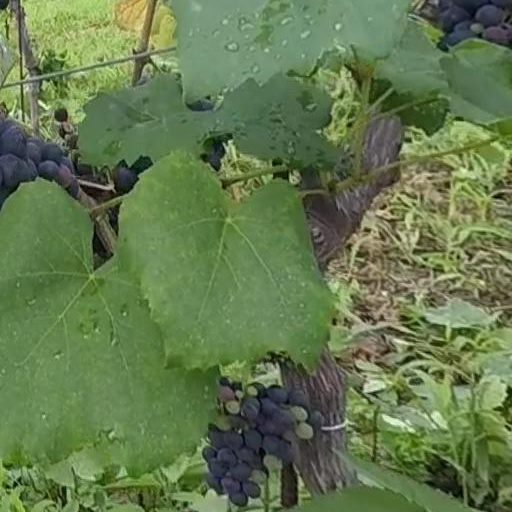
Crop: grape